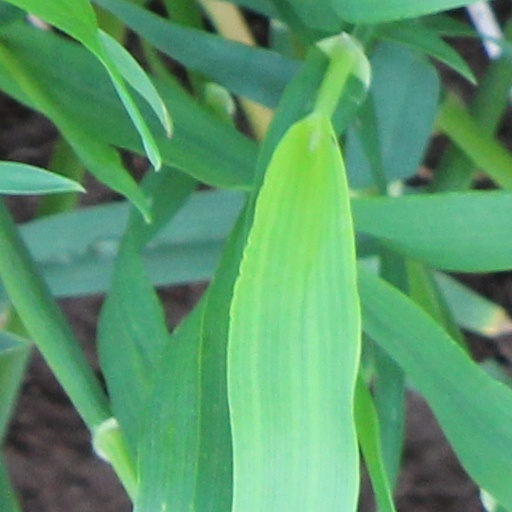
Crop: wheat